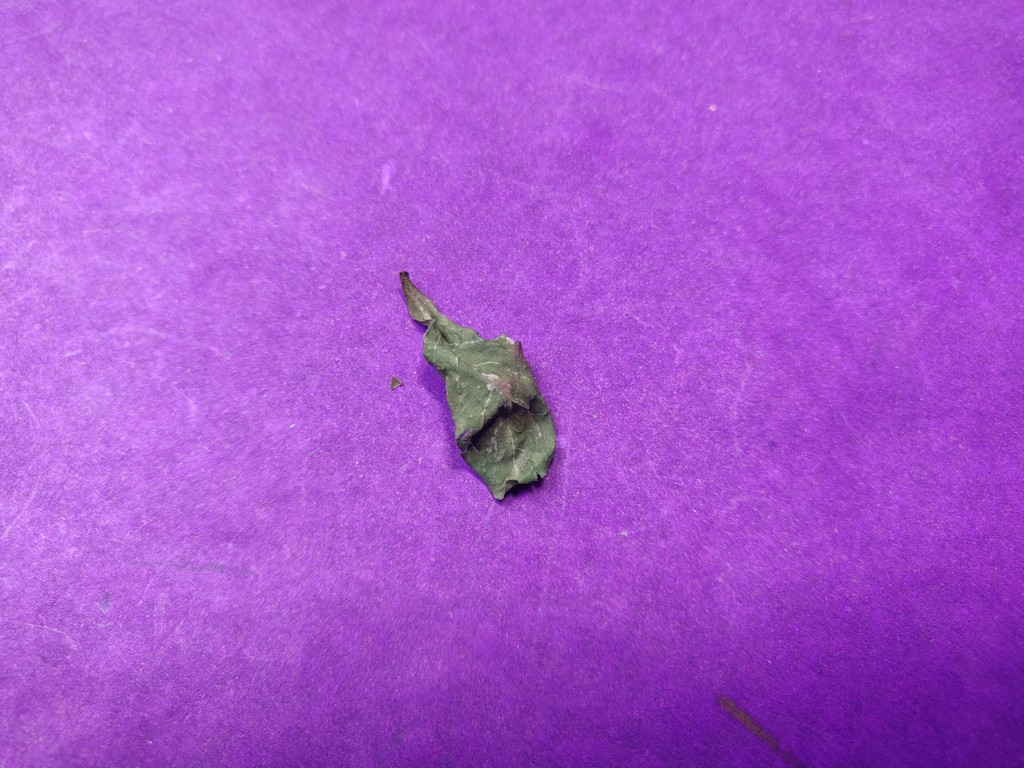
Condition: Dried
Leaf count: single
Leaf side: unknown